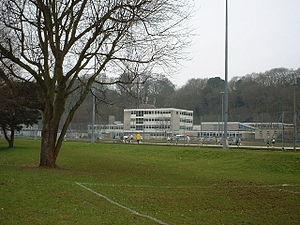
Clevedon est une ville et une paroisse civile dans l'autorité unitaire du North Somerset, qui fait partie du comté cérémonial du Somerset, en Angleterre. Entre 1974 et 1996, elle était dans le comté d'Avon. La ville compte près de 22 000 habitants.